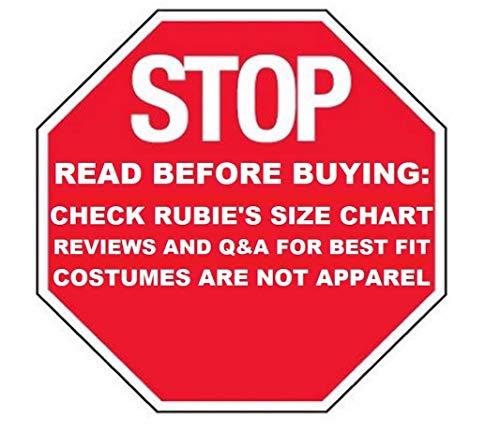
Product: Rubie's Marvel: Avengers Endgame Child's Captain America Costume & Mask, Medium
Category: Toys & Games | Dress Up & Pretend Play | Costumes
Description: GROUPS/ FAMILIES: Create your own Avengers look with costumes and accessories representing all your favorite characters, in sizes from baby to adult and even for your pet.
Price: $23.67
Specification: ProductDimensions:18x14x3inches|ItemWeight:4ounces|ShippingWeight:12.8ounces(Viewshippingratesandpolicies)|ASIN:B07L91D7C9|Itemmodelnumber:700647_M|Manufacturerrecommendedage:5-7years